Freddie Winnai

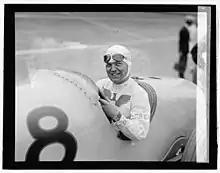

Freddie Louis Winnai (April 8, 1905 – September 4, 1977) was an American racing driver during the AAA Indy car era.